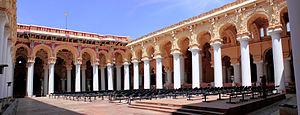
Le palais du Nayak Tirumalai a été érigé en 1636 par ce roi de la Dynastie des Nayaks de Madurai pendant son règne de 1623 à 1659, à Madurai au Tamil Nadu en Inde.